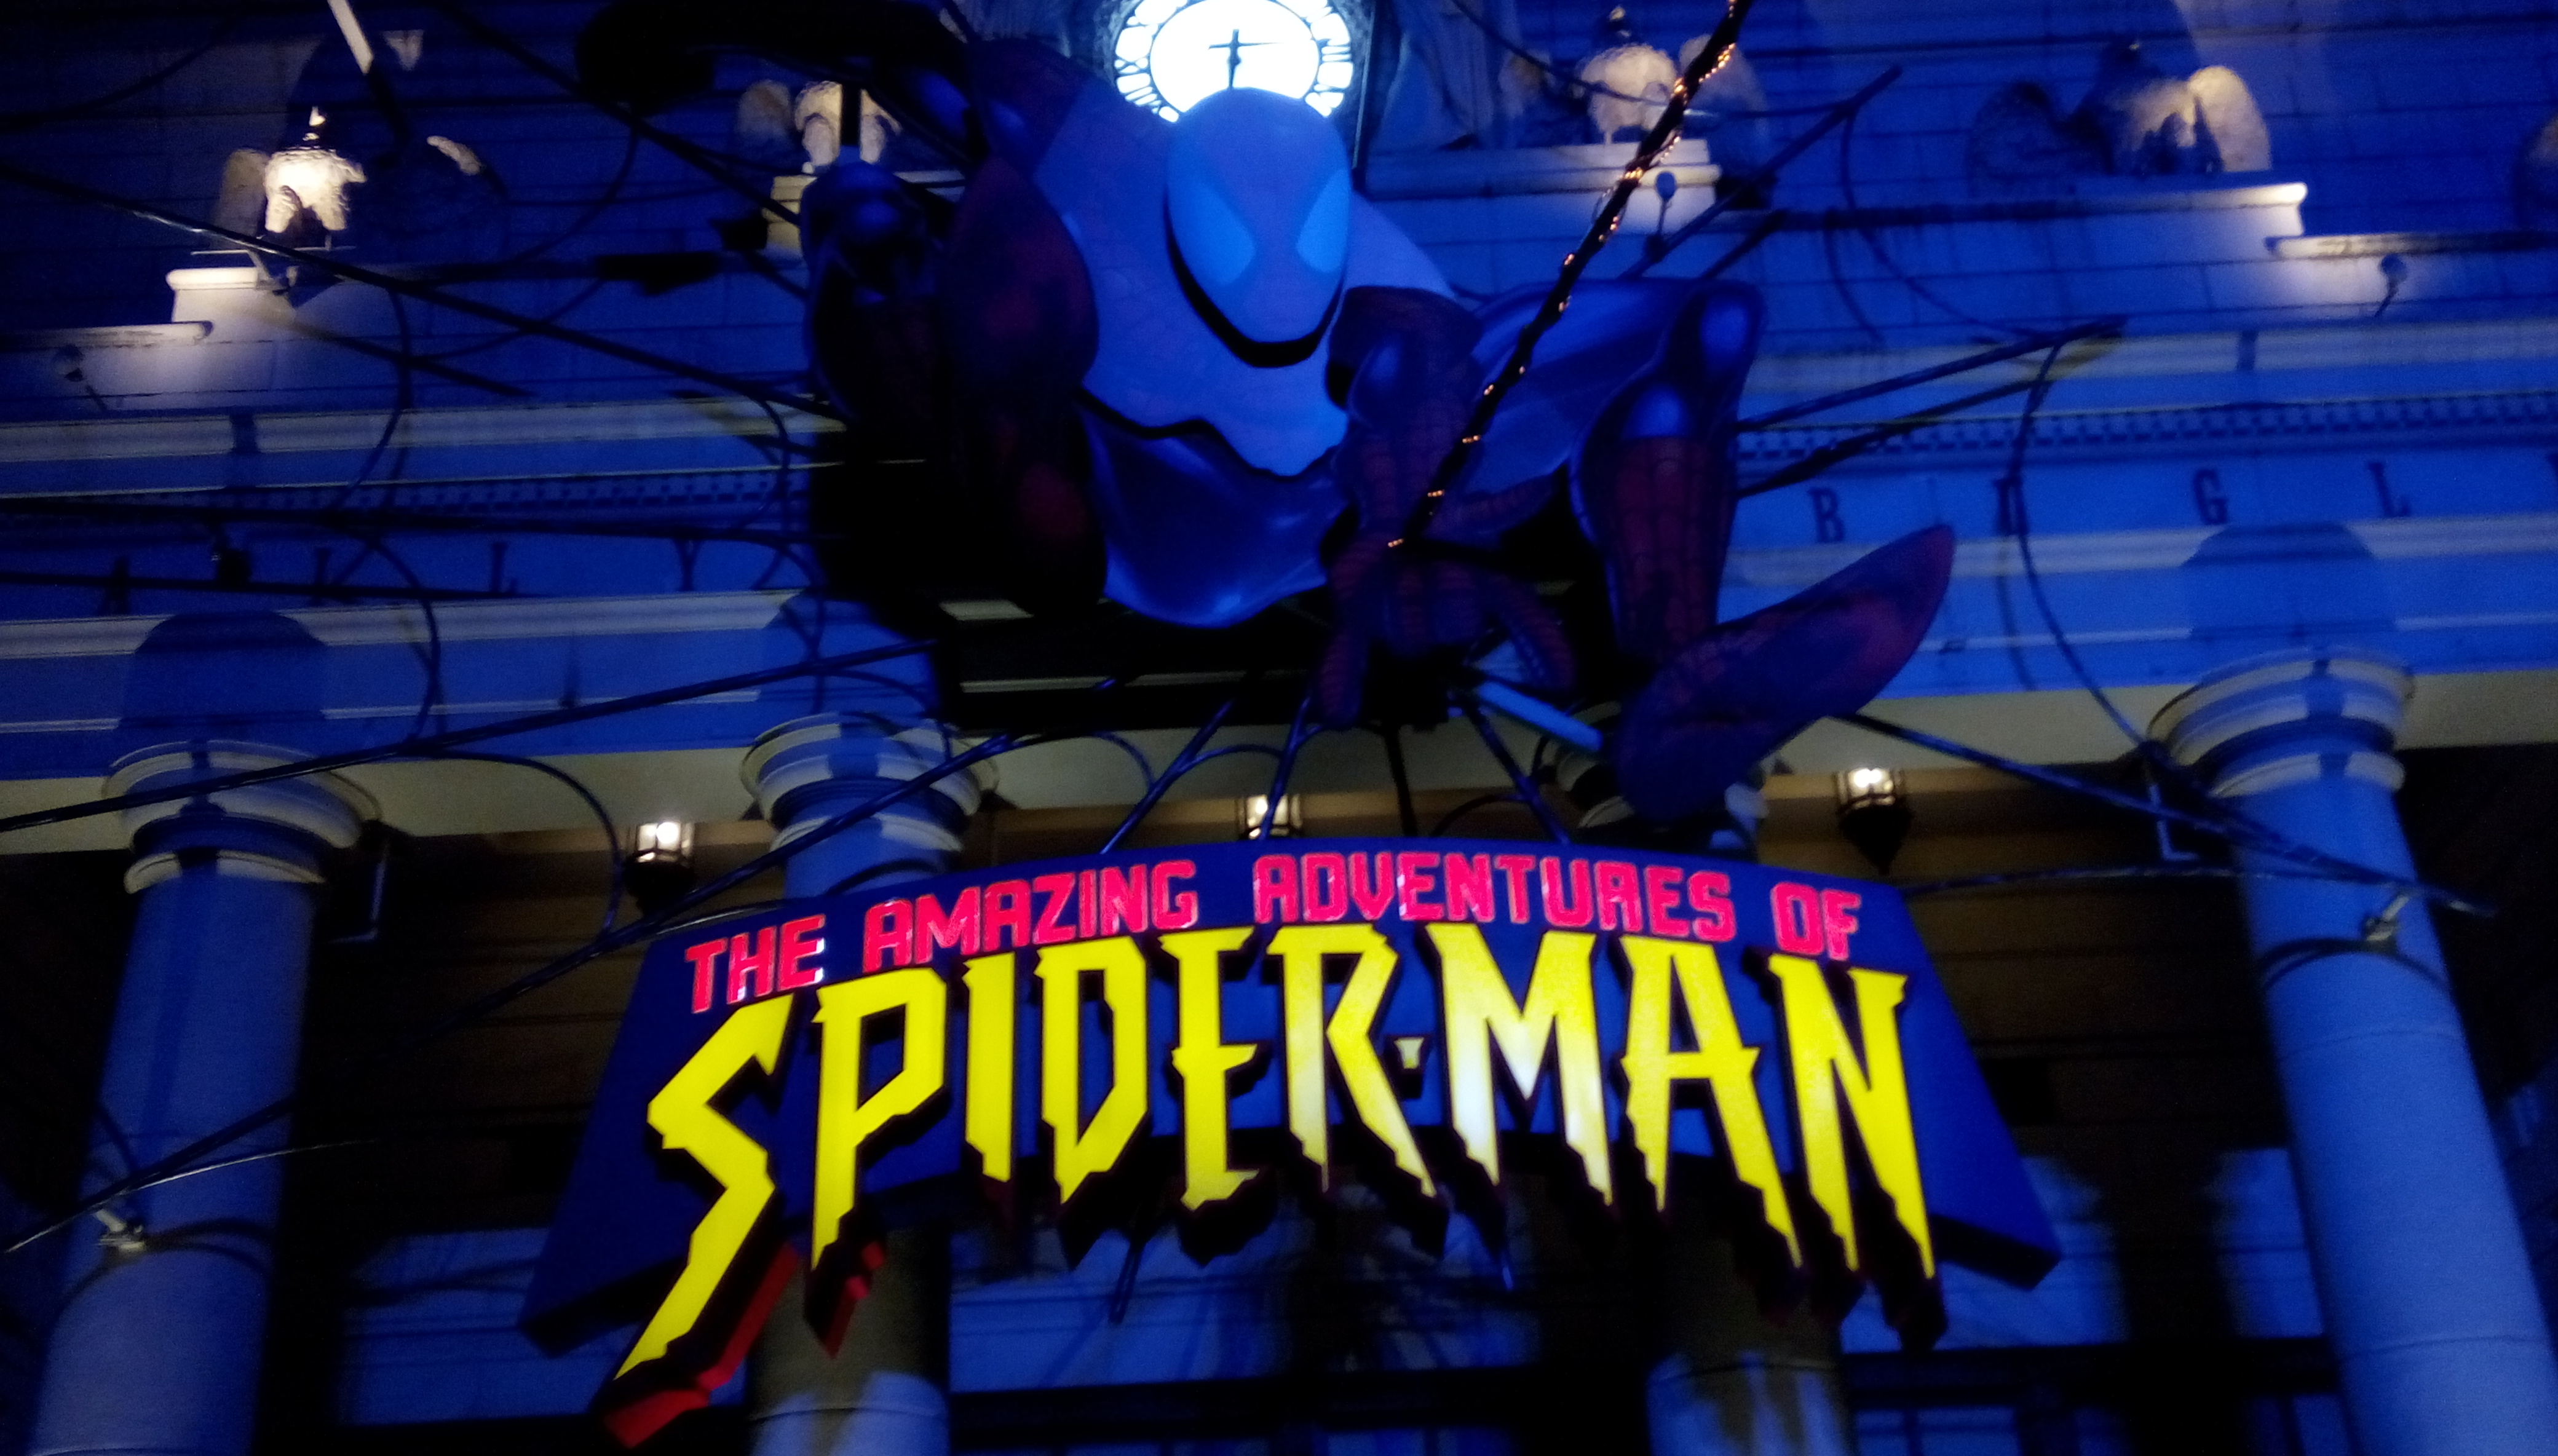
spiderman, japan, osaka, universal, studio, blue, light, lighting, tree, architecture, night, plant, electric blue, city